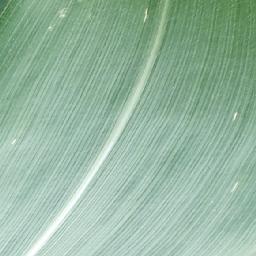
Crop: corn
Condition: (maize)_healthy